Lictor

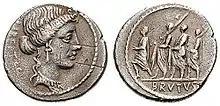
Head of Libertas on a "denarius" issued by Brutus, one of the assassins of Caesar, and on the reverse a consul flanked by two lictors

A lictor's main role was to bodyguard the imperium-possessing magistrate to which they were assigned. They also carried the magistrate's fasces which symbolised that magistrate's imperium. The fasces also served to intimidate a crowd since they contained all the necessary equipment to administer corporal and capital punishment. Stories going back to the origin of the republic attest to magistrates ordering their lictors to serve as executioners; their role in a magistrate's imposition of official punishment seems to have continued through to late antiquity.